Sporting lodge

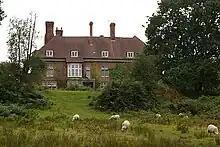
The Speech House – Forest of Dean

The wardens would be expected to ensure the lodges were ready for use by the monarch, should they wish to make use of the hunting in the forest or chase. These wardens would host and attend courts known as eyres, where they would receive rents, fines and equipage (e.g. saddle, bridle, sword and horn), while offences were adjudicated on by justice in eyre. The forest law was enforced locally by various types of medieval 'forester' (officers usually in the employ of the warden) including "woodwards" and their deputies, called "rangers", who enforced the law within the "Purlieu" of the forest, while "agisters" managed the free-roaming animals, and "verderers" investigated and recorded minor offences such as the taking of venison and the illegal cutting of woodland, and dealt with the day-to-day forest administration. Foresters' lodges could provide accommodation for these officers. The five animals of the forest protected by forest law (outlined by John Manwood a justice eyre of the New Forest) were the hart and hind (red deer), boar, hare and wolf. Protection was also said to be extended to the beasts of chase, the buck and doe (fallow deer), fox, marten, and roe deer, and the beasts and fowls of warren: the hare, coney, pheasant, and partridge. White Park cattle, such as the Wild Cattle of Chillingham were also hunted. As the courts would meet at the lodges, depending on the workload of the court, they were often converted into full time offices and court houses for the officials required to oversee and uphold forest law. Speech House in the Forest of Dean began life as a hunting lodge for Charles II but was later re-commissioned to host the "Court of the Speech", a sort of parliament for the verderers and free miners managing the forest, game, and mineral resources of the area.